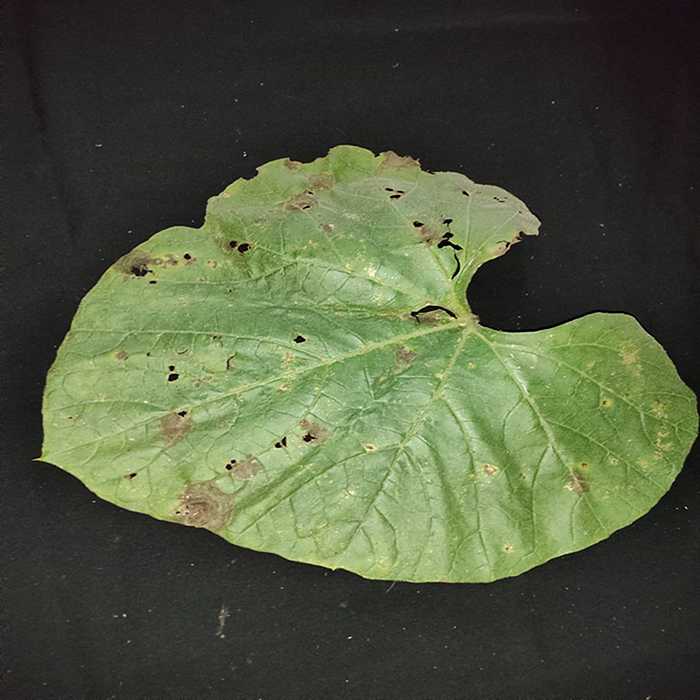
Plant: Bottle gourd
Label: Anthracnose